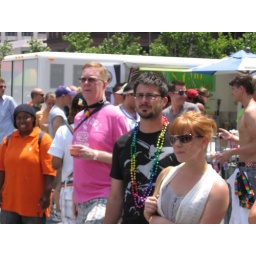
I thought the guy in the black shirt was cute :)